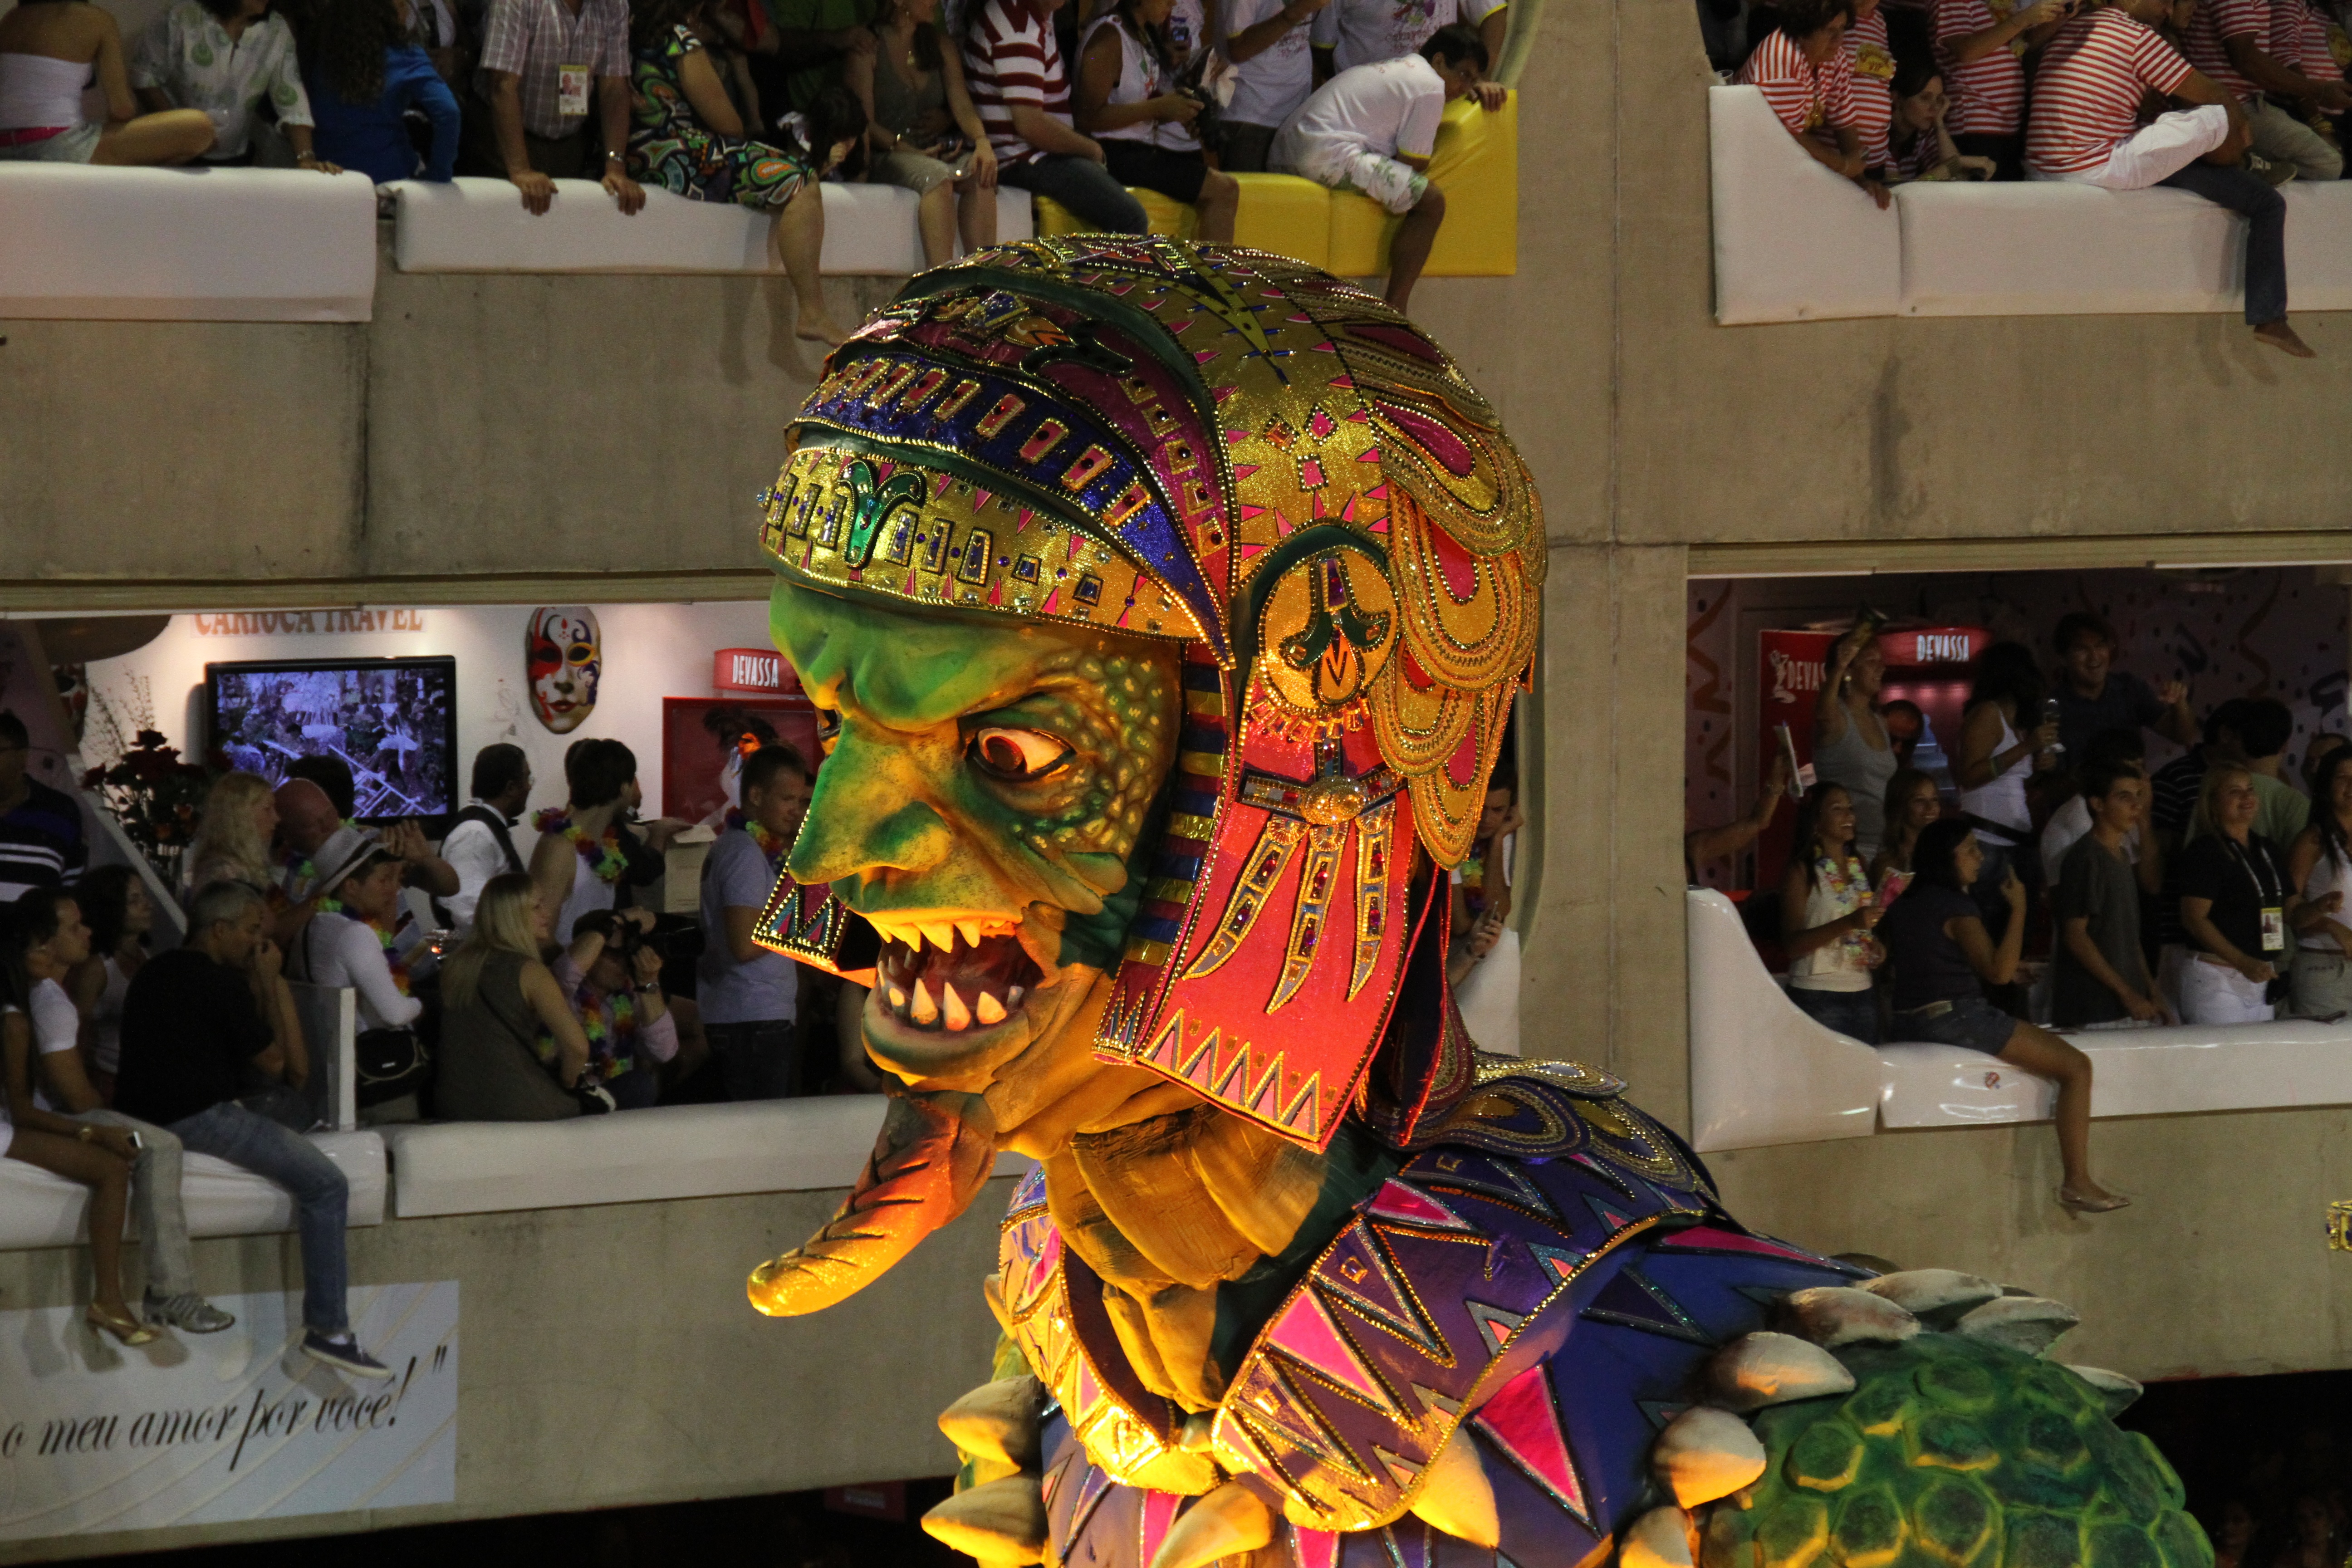
female, celebration, carnival, clothing, festival, de, 2011, party, rio, dancing, samba, event, exotic, brazil, costume, janeiro, rio carnival, sambodromo